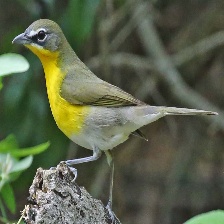
Species: YELLOW BREASTED CHAT
Scientific name: ICTERIA VIRENS